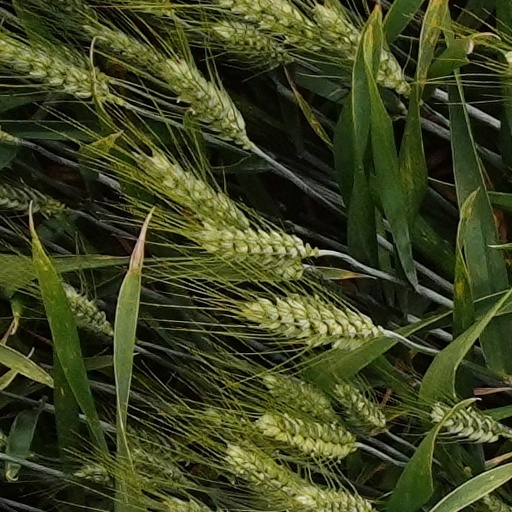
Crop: wheat